History of the Islamic State

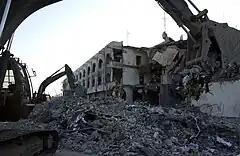
The UN headquarters building in Baghdad after the Canal Hotel bombing, on 22 August 2003

The Islamic State of Iraq and the Levant was founded in 1999 by Jordanian Salafi jihadist Abu Musab al-Zarqawi under the name "Jamāʻat al-Tawḥīd wa-al-Jihād". In February 2004, the Coalition officials released a document that they claimed to have captured from an Iraqi "operative", detailing plans to foment a "sectarian war" in Iraq with the help of al-Qaeda's central leadership. US officials accused Zarqawi of writing the letter, although the attribution of the letter remained unverified. While Zarqawi was speculated to have been operating in Iraq during that period, he hadn't pledged allegiance to al-Qaeda leader Osama Bin Laden until October 2004.